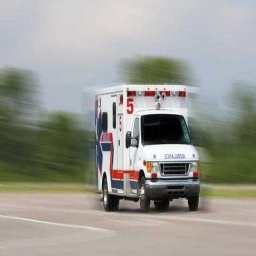
Label: ambulance